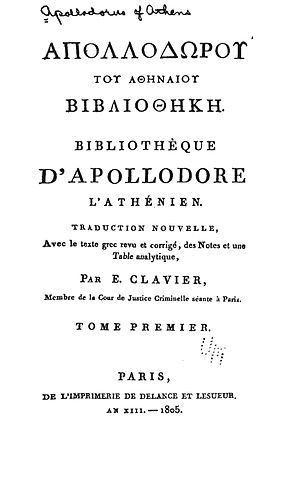
Apollodoros fra Athen
Forsiden til Apollodorros’ Bibliotheke
Apollodoros fra Athen er betegnelsen for en eller muligvis to græske forfattere også kaldet Grammatikeren Apollodoros fra Athen. De væsentligste værker, der kun er overleveret i fragmenter eller er citeret og henvist til i andre værker, er en gudeskildring, en historisk krønike, der dækkede tiden fra Trojas fald og frem til Apollodoross egen tid, et homerisk skibskatalog og forskellige grammatiske værker. I fragmenterne fremstår Apollodoros som en kritisk og rationalistisk forfatter.